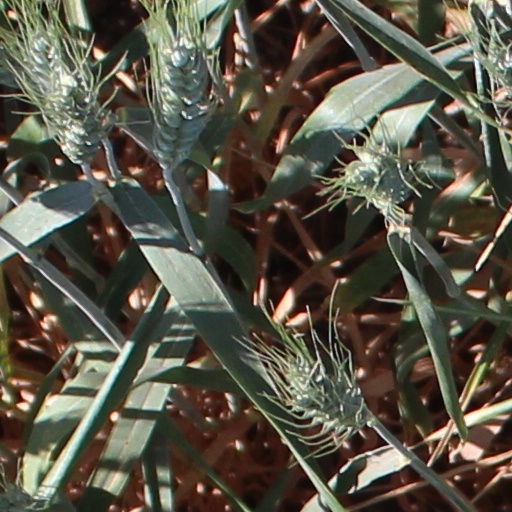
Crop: wheat